Romanization of Hispania

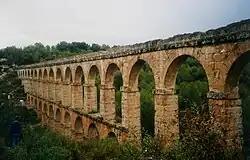
Aqüeducte de les Ferreres is located on the outskirts of the Roman town Tarraco.

The Roman aqueducts, despite their appearances, were built mostly underground. However, they are now known as the monumental aqueducts built to bridge geographic barriers in order to give a continuous water channel. The slenderness of this type of construction, along with the tremendous height reached by some of them, makes them the most beautiful works of civil engineering of all time, especially taking into account the difficulties overcome to build them.